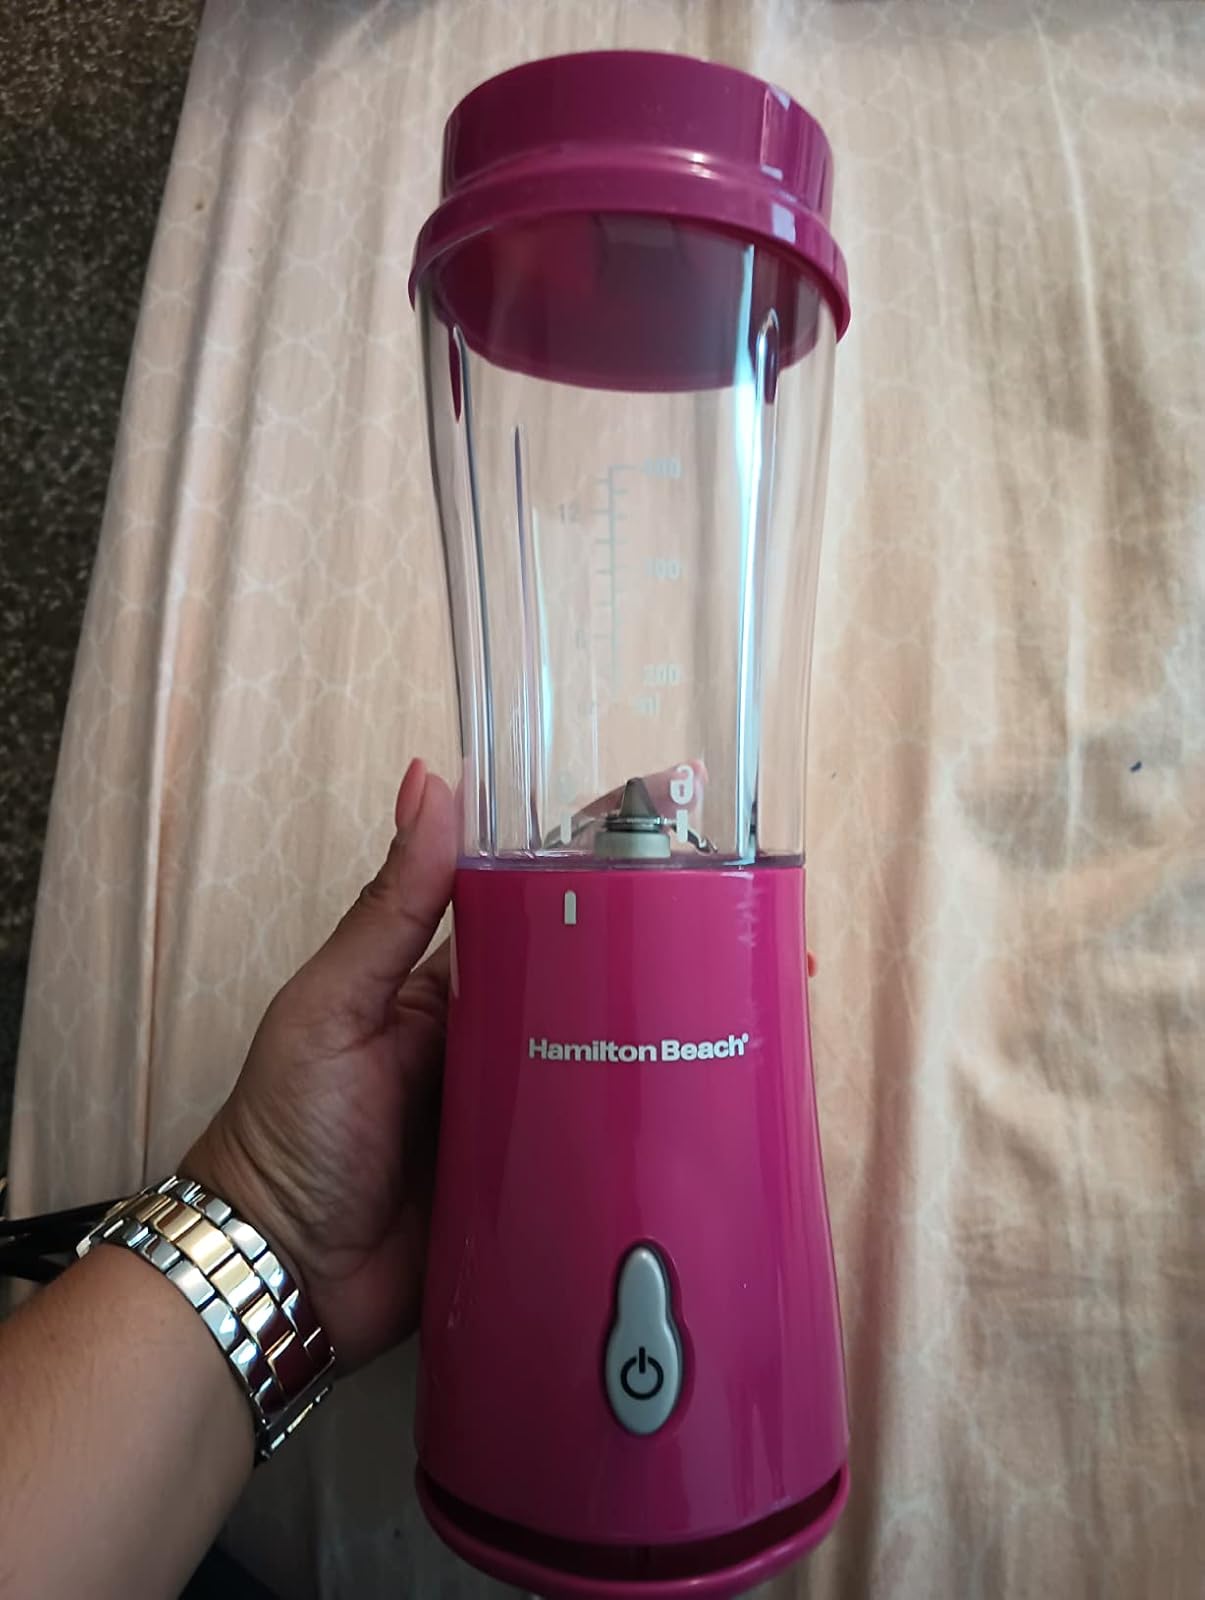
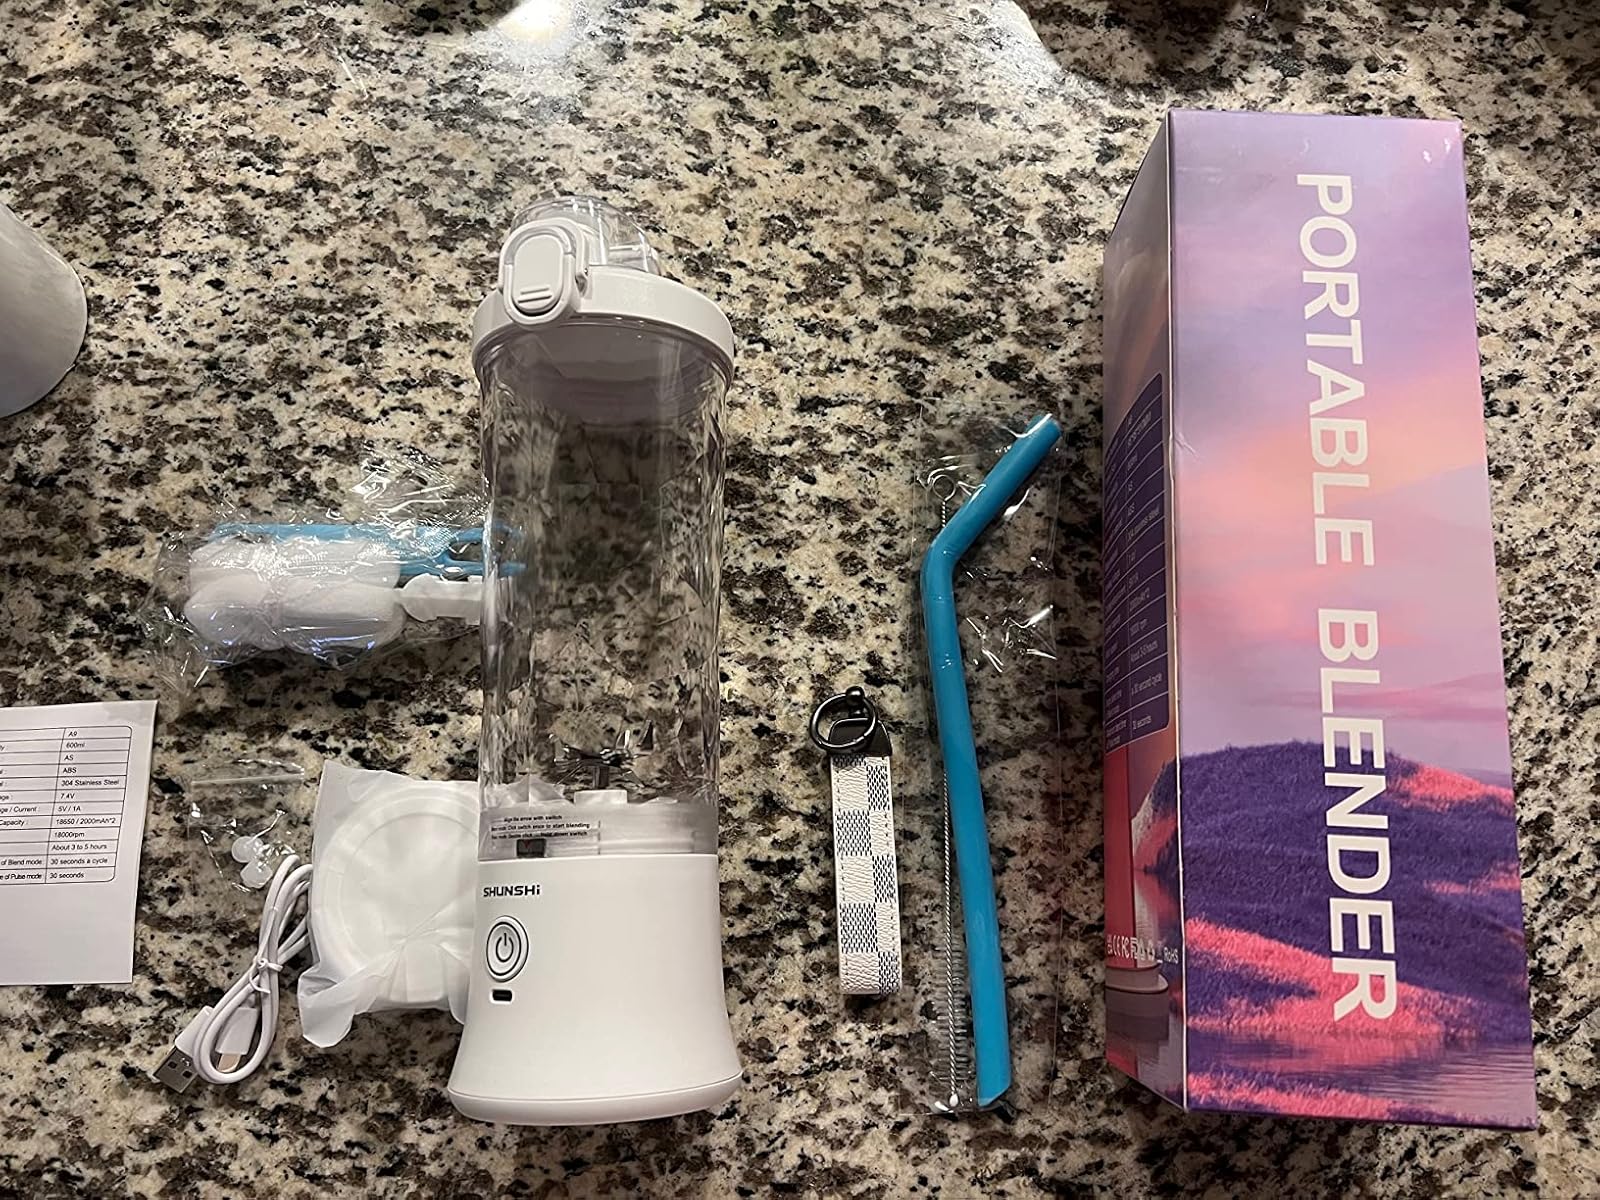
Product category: items_blender
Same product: no